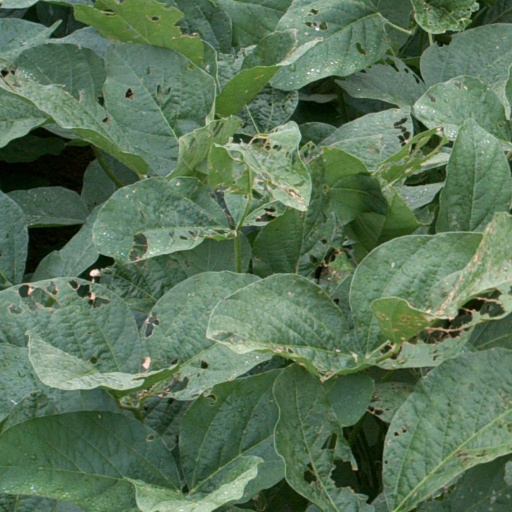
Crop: soybean